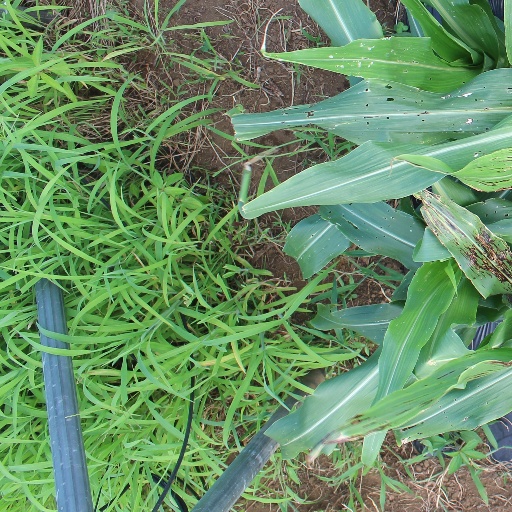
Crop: sorghum